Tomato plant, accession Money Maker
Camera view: vertical (180 deg); turntable rotation: 210 degrees
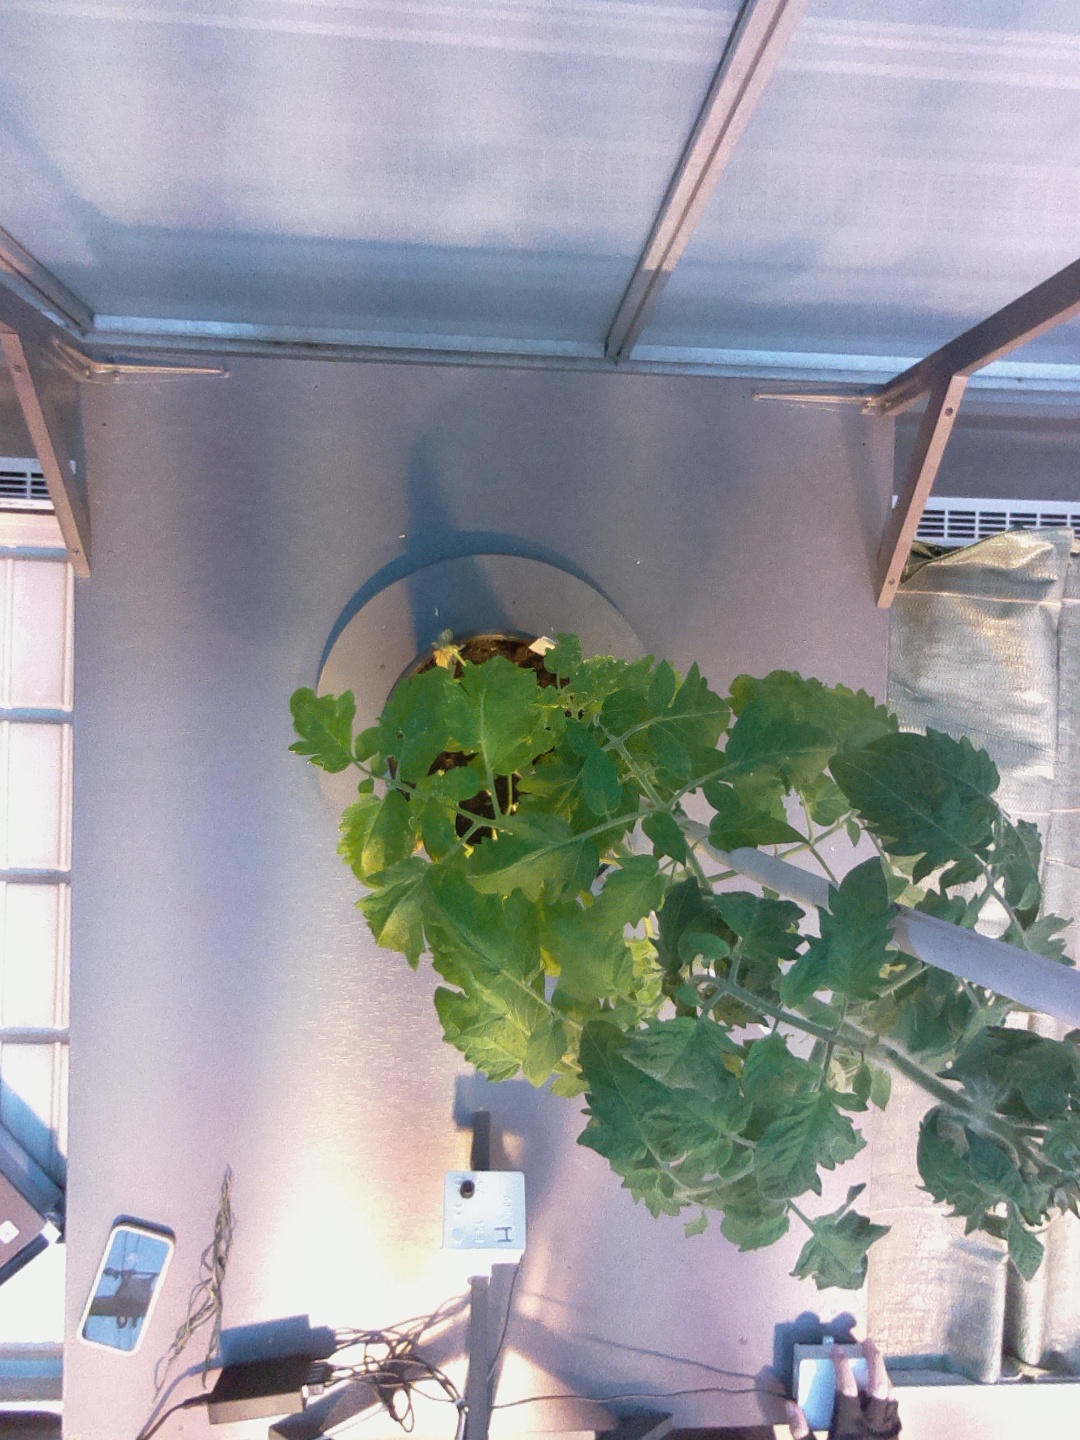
BBCH growth stage 65: Full flowering, 50%-60% of flowers open, first petals falling